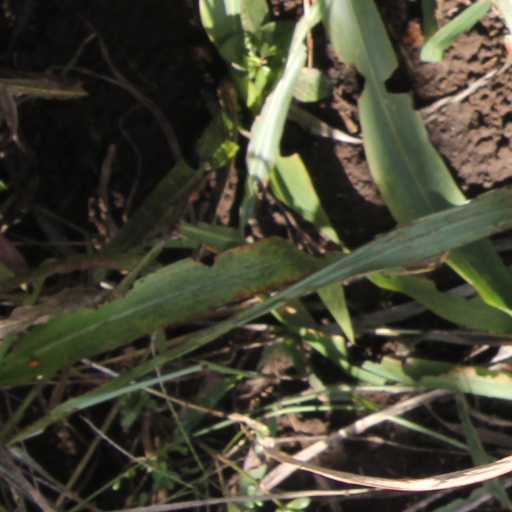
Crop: sorghum